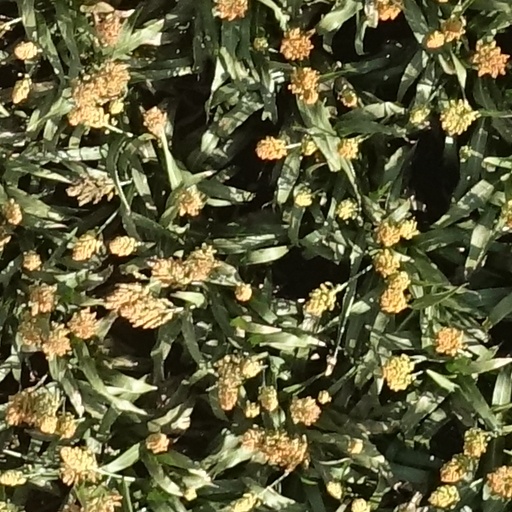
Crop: sorghum